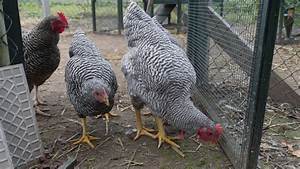
Label: chicken